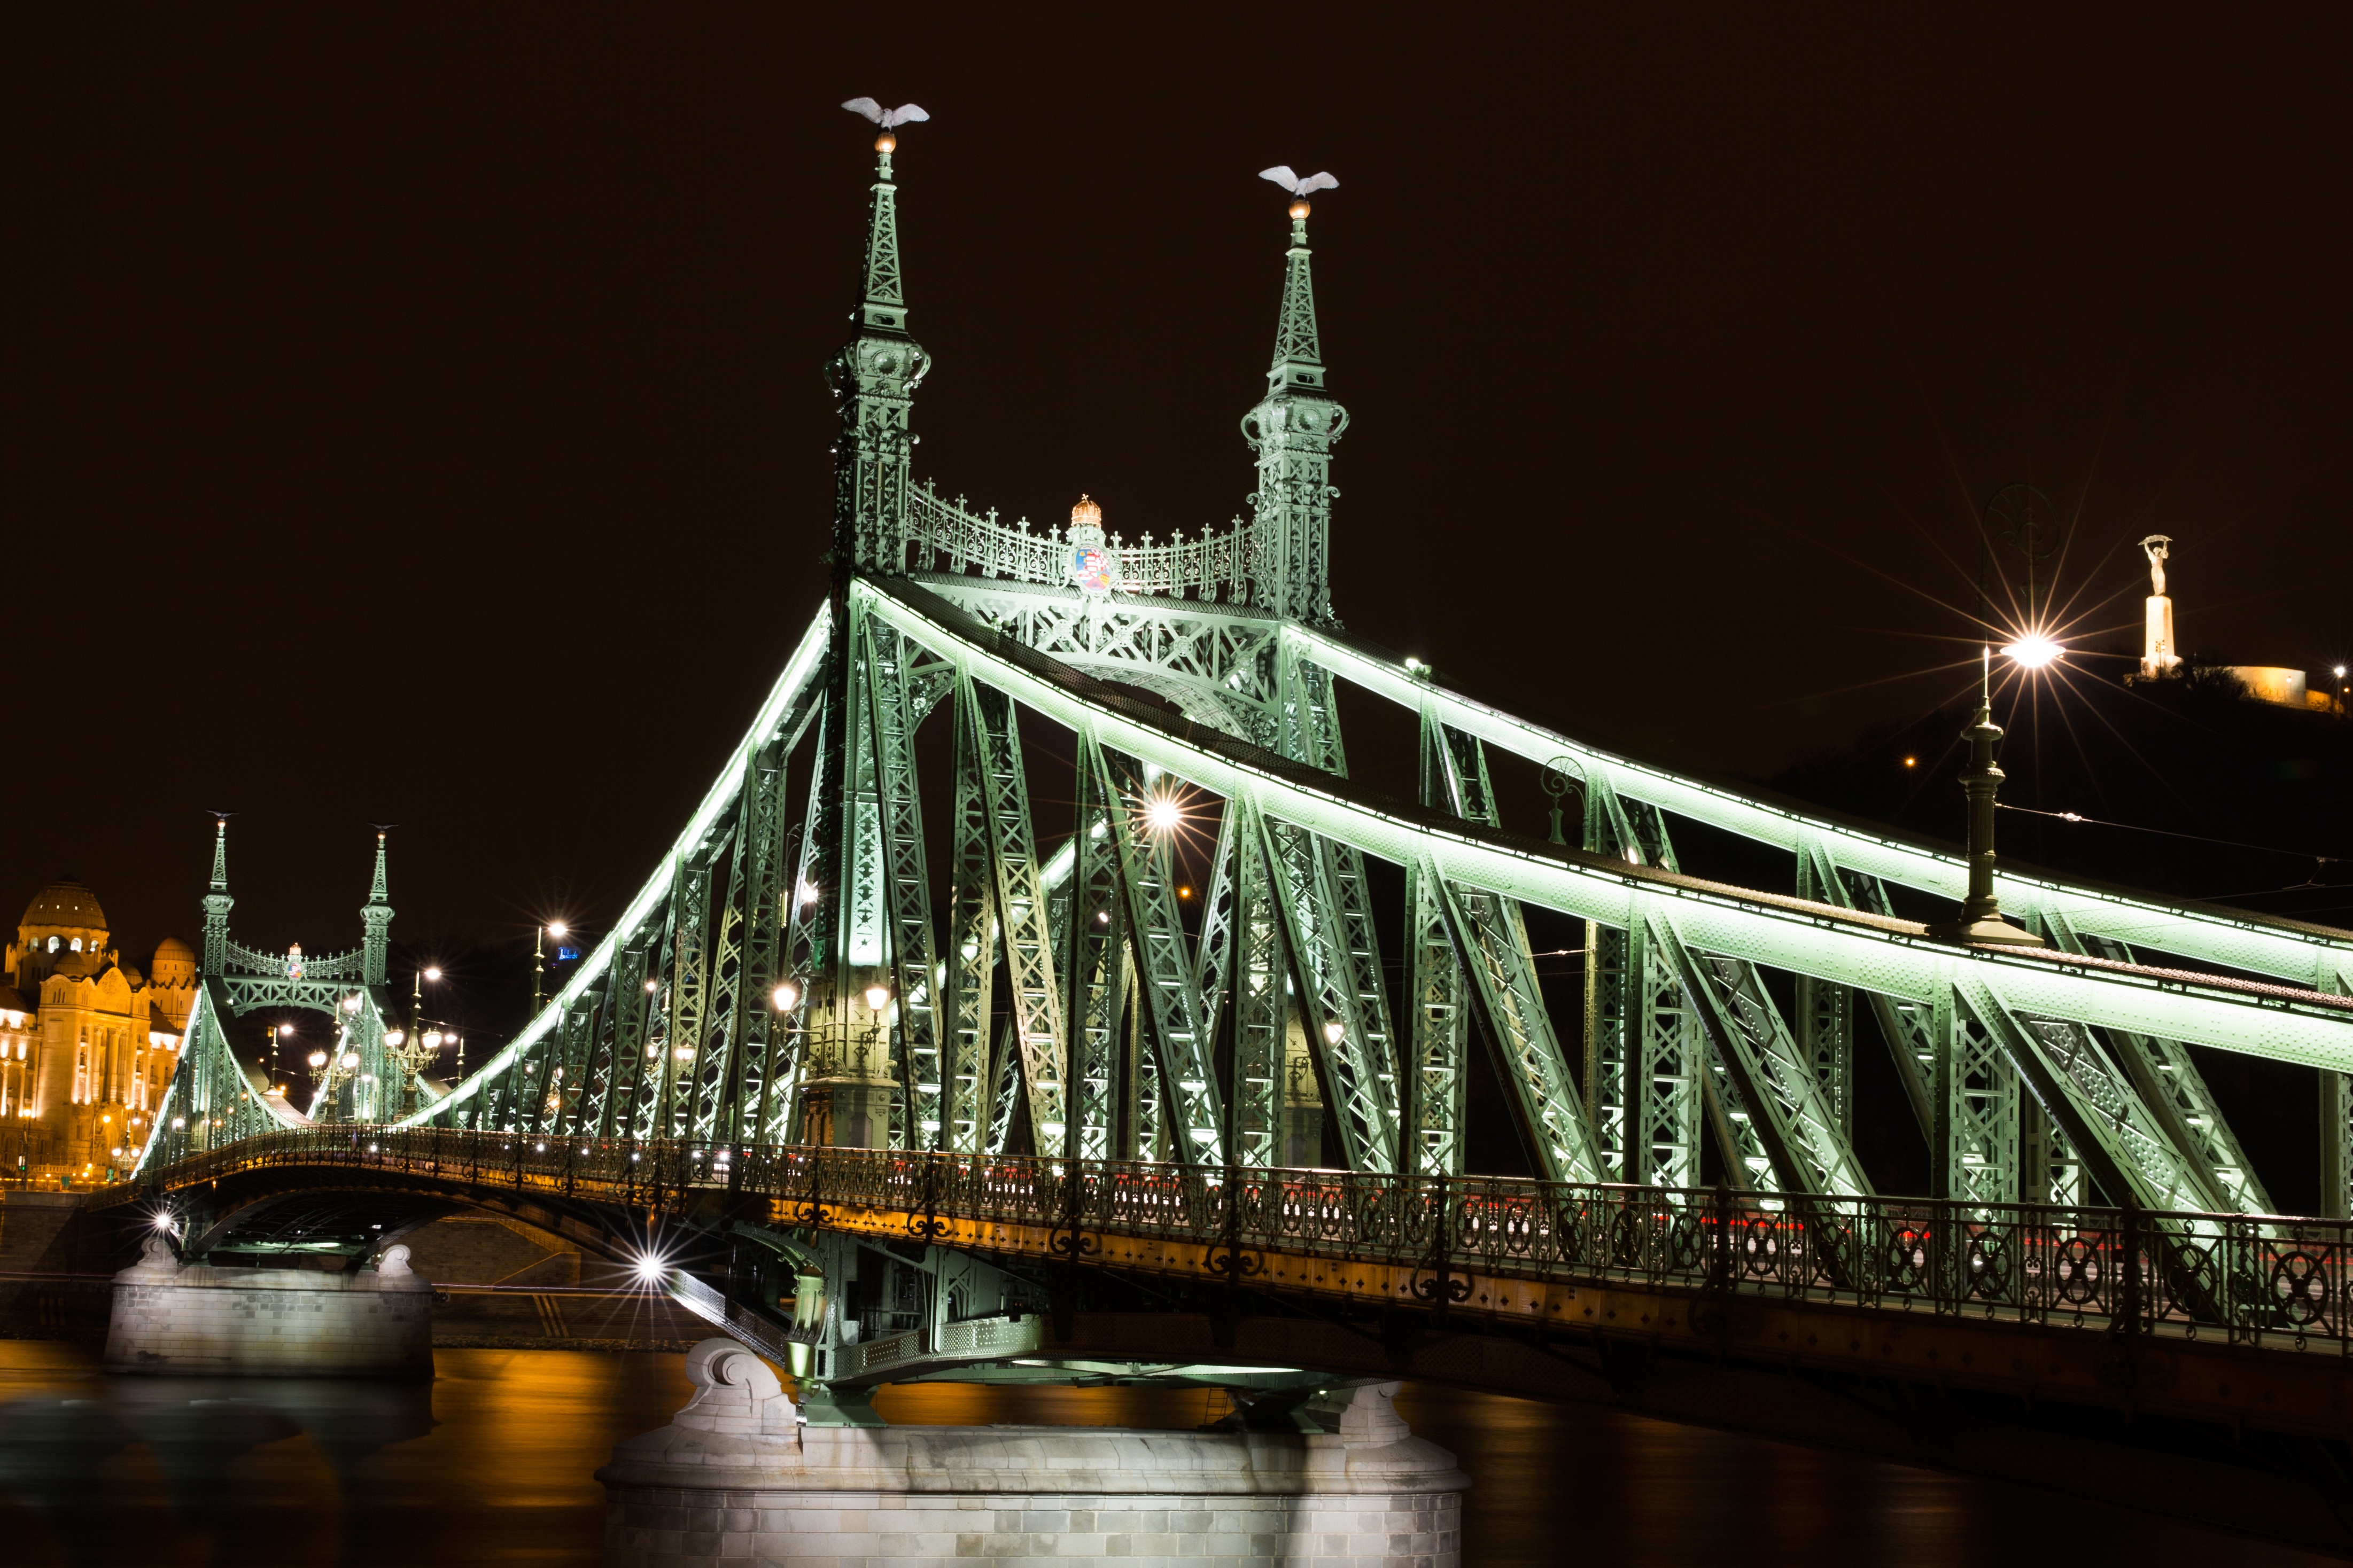
water, architecture, road, bridge, skyline, night, building, city, river, cityscape, dark, steel, dusk, evening, reflection, holiday, landmark, darkness, lighting, illuminated, places of interest, danube, silver, arches, reflections, budapest, hungary, beautiful, art nouveau, popular, destination, powerful, splendor, enormous, water reflection, steel structure, city trip, impressive, after recording, liberty bridge, danube bridge, cantilever bridge, nonbuilding structure, franz joseph bridge, szabads g h d, iron truss arches